A Beautiful Stranger

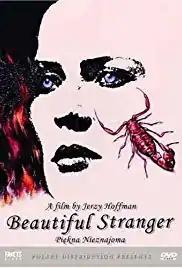

A Beautiful Stranger is the English title of the Polish film "Piękna nieznajoma" directed by Jerzy Hoffman, released in 1992. It is based on a story by Aleksey Nikolayevich Tolstoy.